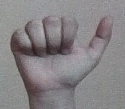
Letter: dhad